Minorite Chronicle of Buda

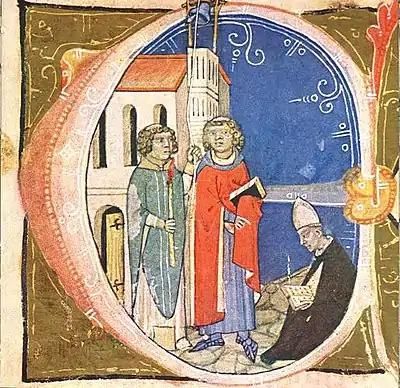
The clergymen in Buda excommunicate Pope Benedict XI, as depicted by the "Illuminated Chronicle"

Mályusz emphasized John's religious nature of his education compared to earlier chroniclers. He publishes a lot of local news about the Franciscan Order (for instance, Charles founded a Franciscan monastery in Lippa (today Lipova, Romania) dedicated to Louis of Toulouse. The author was also critical of the activity of papal legate Niccolò Boccasini (future Pope Benedict XI, a Dominican), while praised the work of papal legate Gentile Portino da Montefiore (a Franciscan), both were sent to Hungary to represent papal interests and to secure Charles' ascension to the throne during the Interregnum. Despite the chronicler supported Charles' aspirations, he did not serve his propaganda in every aspect, for instance, John considered Charles's first two coronations (1301 and 1309) are invalid, against the practice of the royal chancellery, which proves the author's independence despite his loyalty to the king. The chronicler, declaring the archiepiscopal see as vacant, even refused to acknowledge Gregory Bicskei as the legitimate Archbishop of Esztergom, despite that he was one of the few pro-Angevin prelates after the extinction of the Árpád dynasty (1301). Mályusz argued the end of the text (the Wallachian campaign) is related to John's diplomatic mission to Avignon in 1331, where he intended to downplay the significance of the defeat. According to Mályusz, John, similarly to other Franciscan historians, did not get his information from charters and earlier chronicles, but used the information network within the Franciscan Order to obtain his own information via oral reports and meetings.